Peter Capaldi

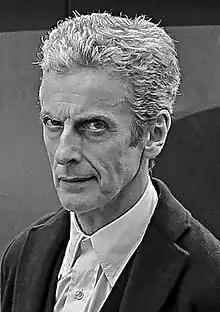

In August 2013 during a special event titled "Doctor Who Live: The Next Doctor," Capaldi was revealed as the next Doctor, succeeding Matt Smith in the role, and made his first appearance as the Doctor in cameos in the 2013 specials, first in the 50th anniversary special, "The Day of the Doctor", then the 2013 Christmas special, "The Time of the Doctor", taking over the role at the end of the episode. Capaldi made his first regular in "Doctor Who" in the episode "Deep Breath" later that year, leading 40 episodes, consisting of three series and four specials during the next four years. In 2015 he voiced the Doctor in crossover video game "Lego Dimensions" In 2016, Capaldi reprised his role as the Twelfth Doctor in the "Doctor Who" spin-off programme "Class", written by young-adult author Patrick Ness.